Honda MB50

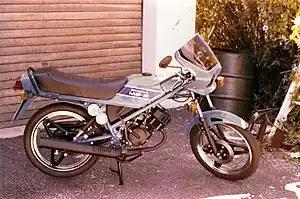
1982 Honda MB5

The MB50 (also named the MB5 in US and Canadian markets) is an air-cooled, two-stroke, single-cylinder Honda motorcycle, produced from 1979 into the late 1980s. The MB was the road oriented version of the Honda MT50. Sales ended in 1981 in the UK and 1982 in the US (the only year imported), but sales continued in other European countries until 1988.